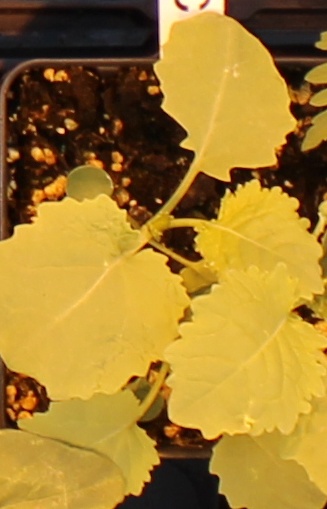
Label: Canola